Almost Summer

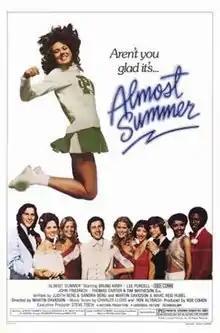
Theatrical release poster

Almost Summer is a 1978 American comedy film directed by Martin Davidson, and produced by Motown Productions for Universal Pictures. It is the only Motown theatrical feature not to center on African-American characters. Set in a generic Southern California high school, the plot revolves around a student council election that stirs up assorted petty jealousies among various characters.